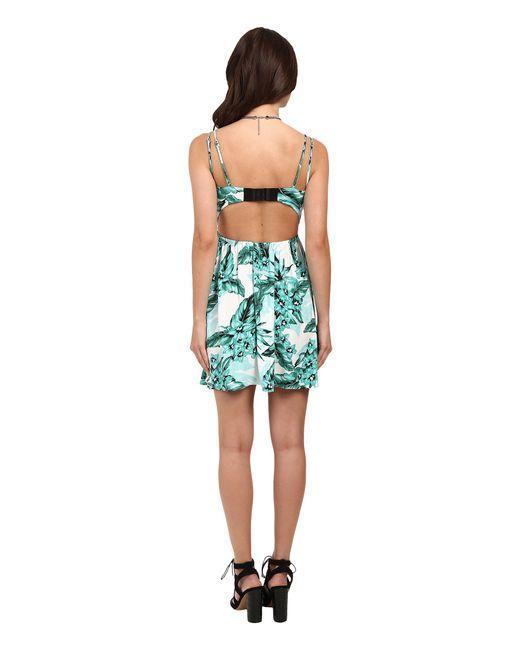
Grünes und weißes kurzes Kleid mit offenem Rücken für Damen